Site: brandenburg
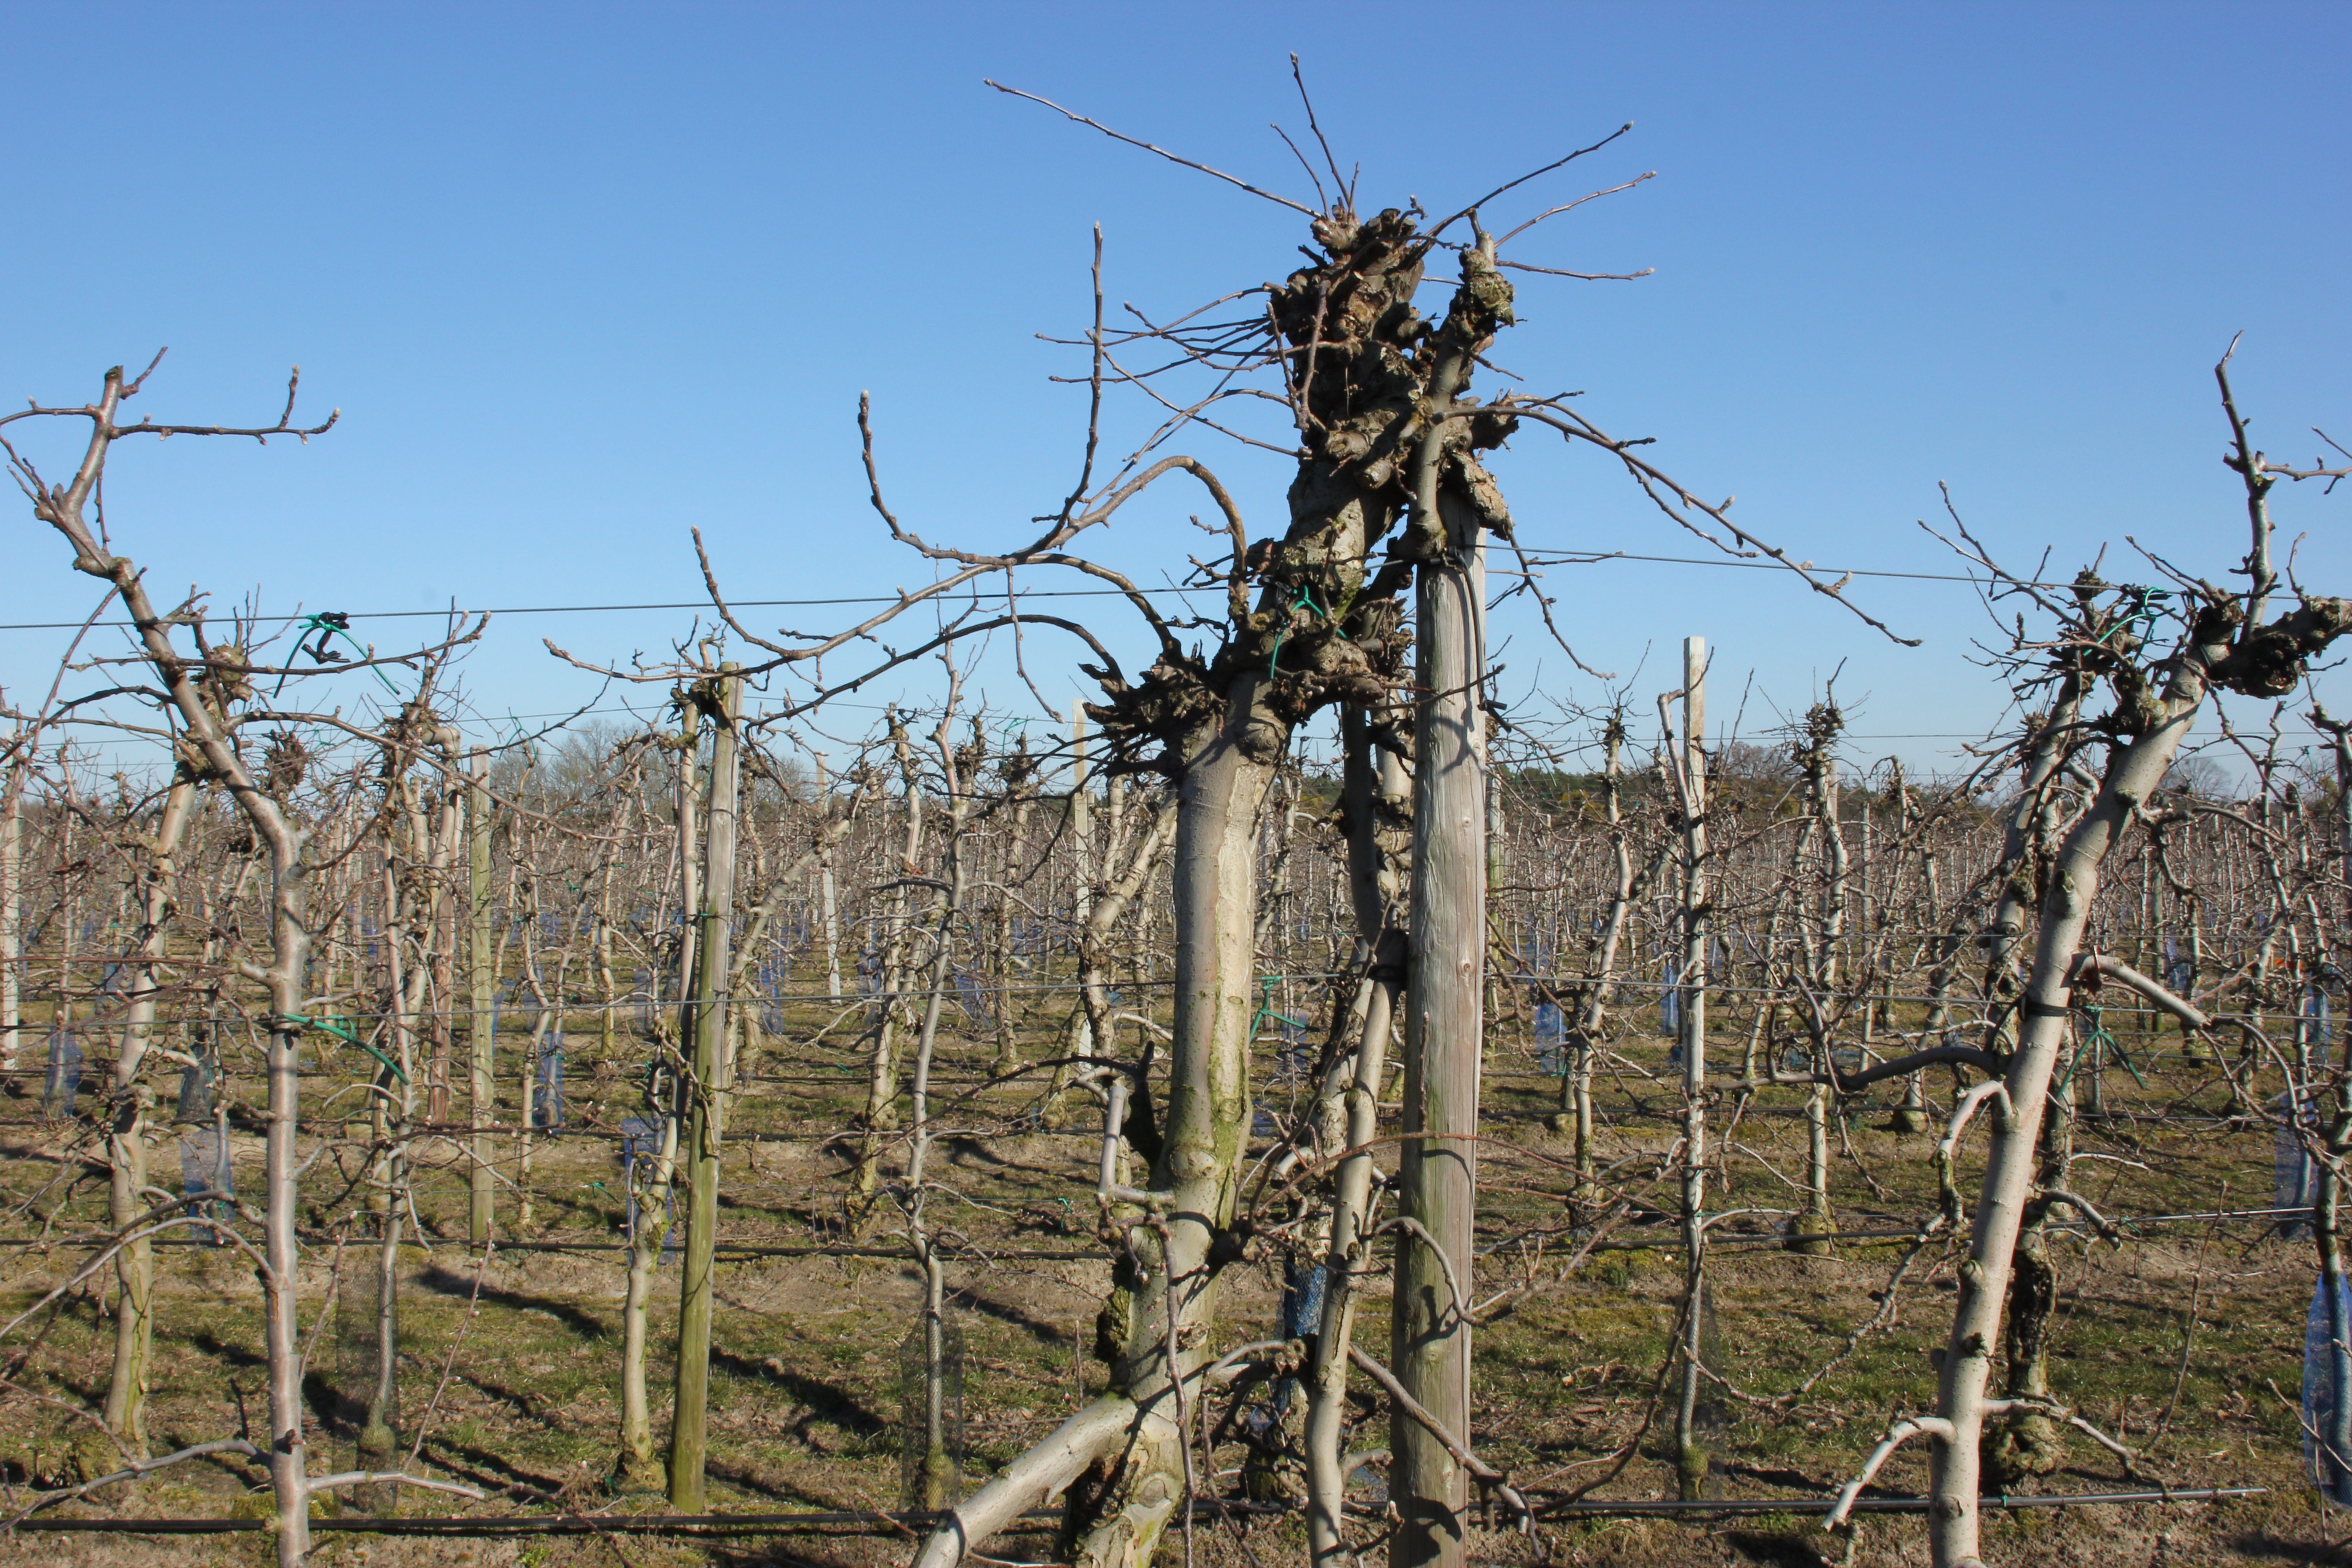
Growth stage (BBCH 03): Bud development